Villouxel

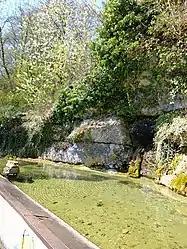
The fountain in Villouxel

Villouxel is a commune in the Vosges department in Grand Est in northeastern France.